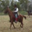
Label: horse